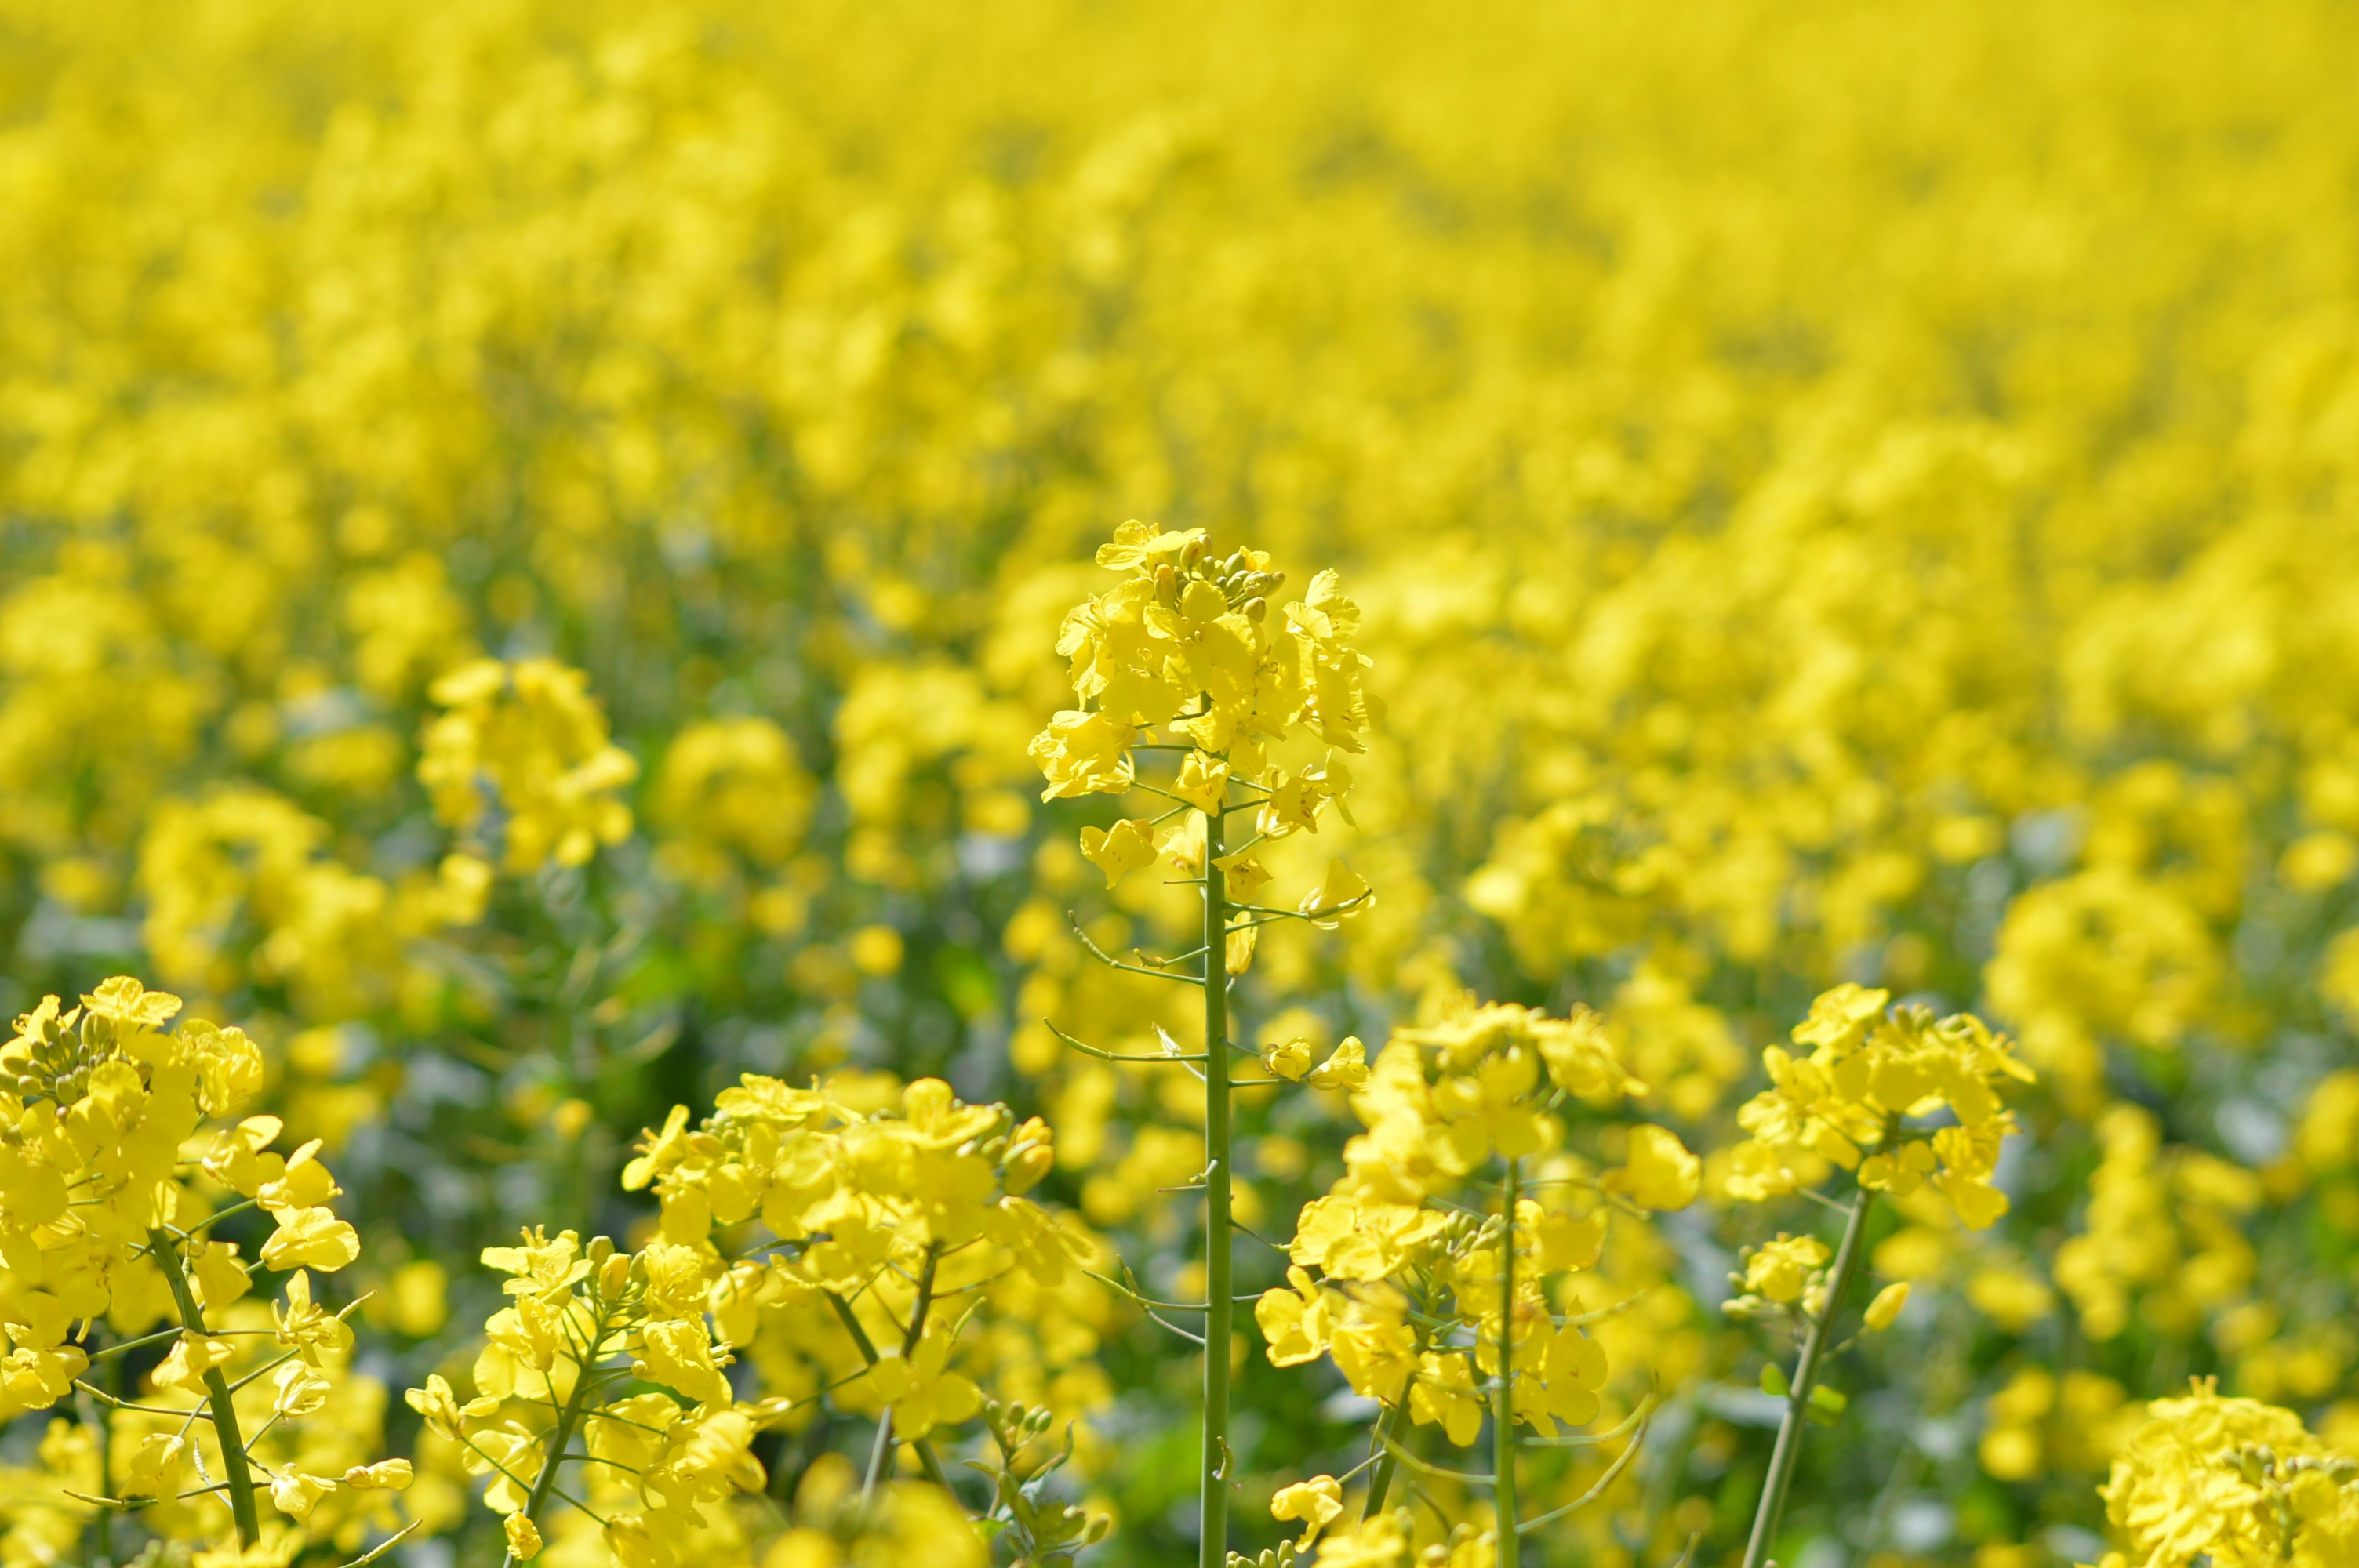
nature, plant, field, meadow, prairie, flower, food, produce, vegetable, crop, yellow, agriculture, rapeseed, flowers, england, crops, canola, oilseed, mustard, brassica, oilseed rape, flowering plant, grass family, land plant, mustard plant, mustard and cabbage family, brassica rapa